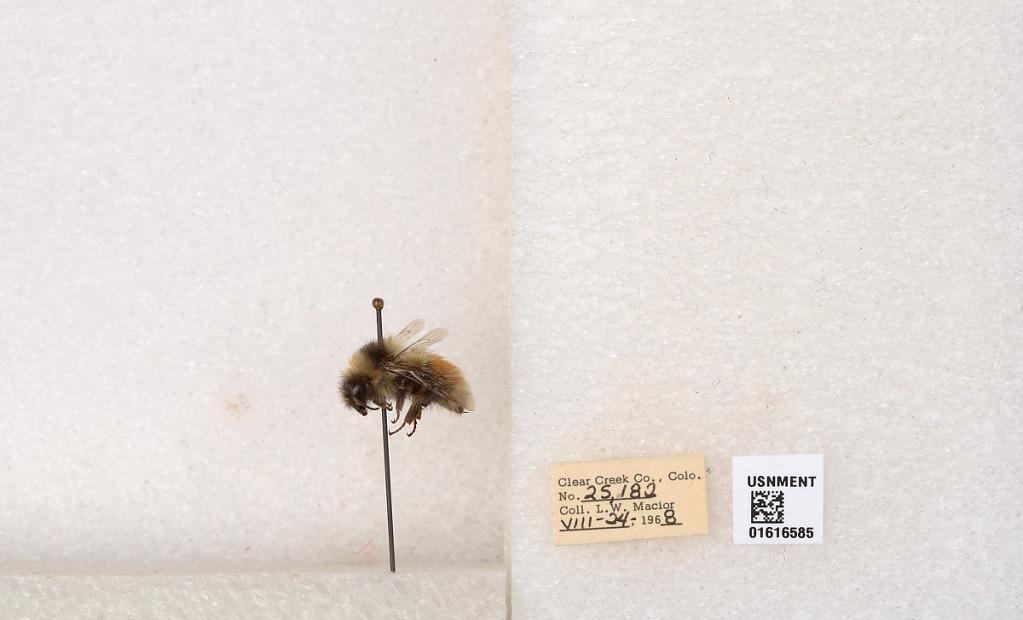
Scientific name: Bombus (Pyrobombus) sylvicola Kirby
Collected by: L. Macior
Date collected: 1968-8-24
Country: United States
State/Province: Colorado
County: Clear Creek
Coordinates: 39.6891, -105.644